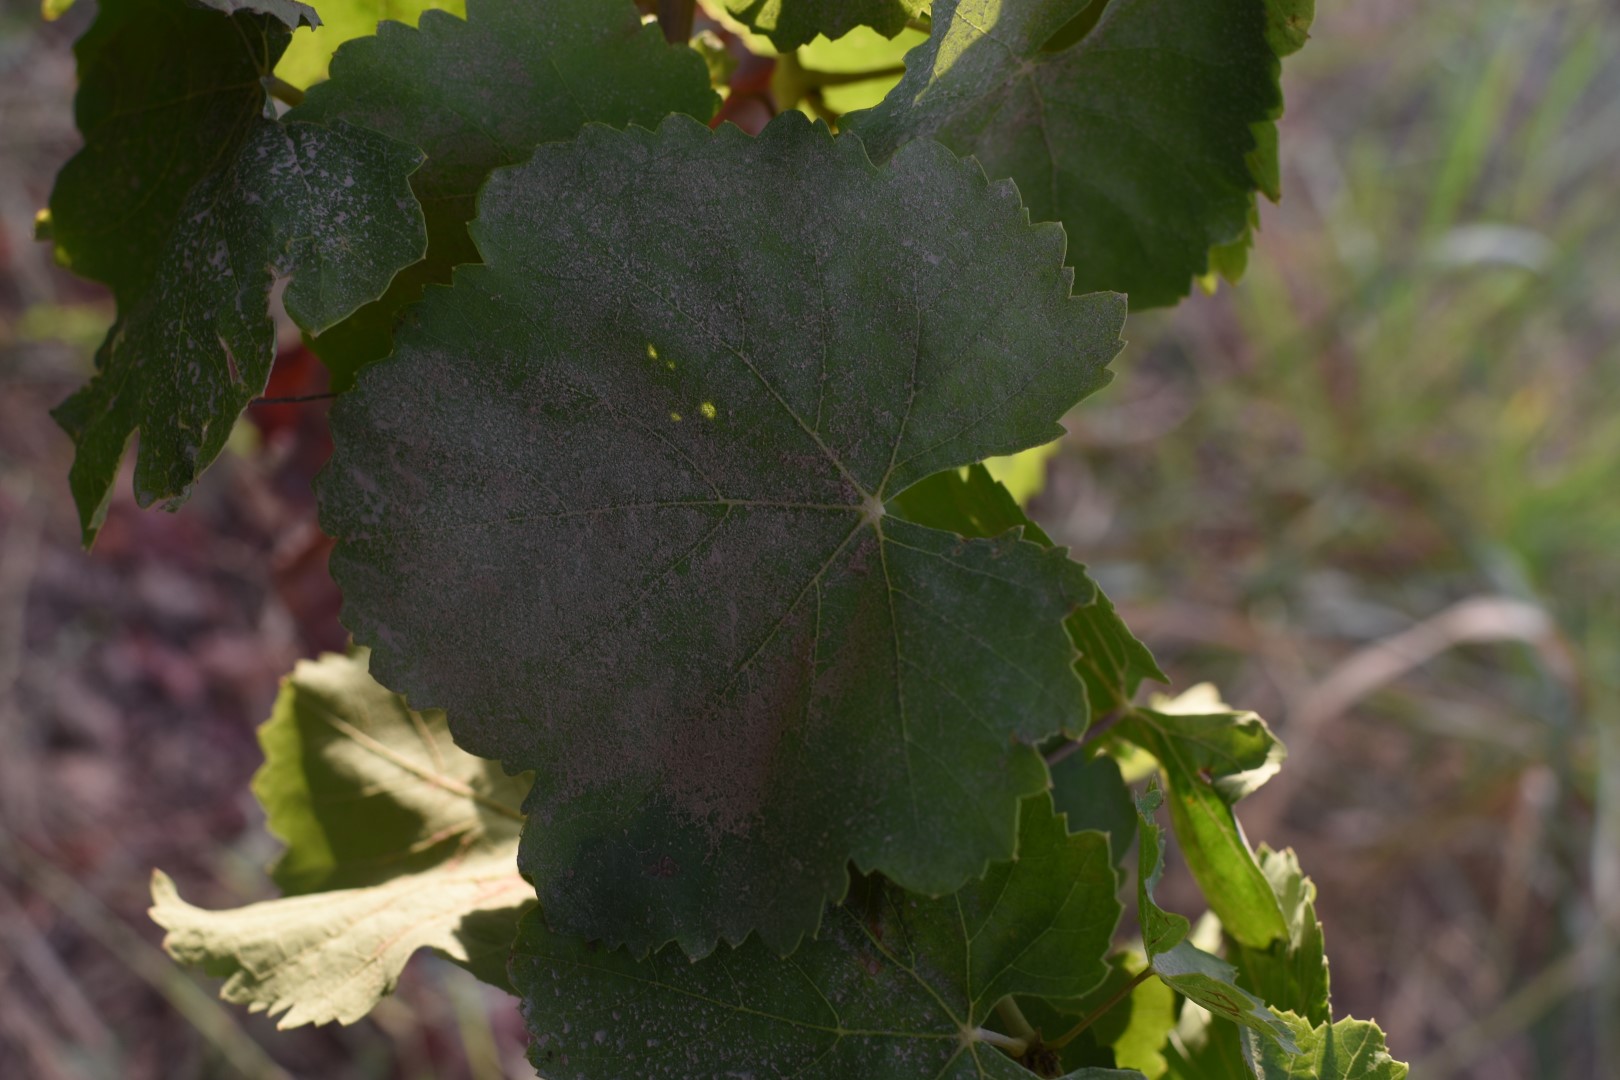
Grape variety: Thompson Seedless